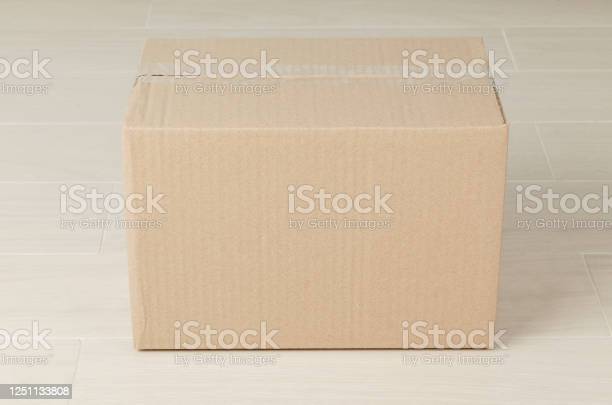
Label: cardboard